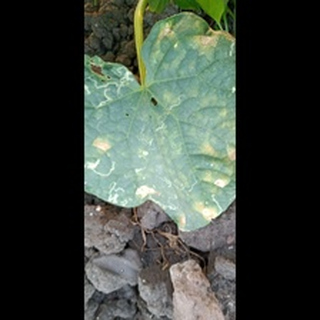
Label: diseased_cucumber